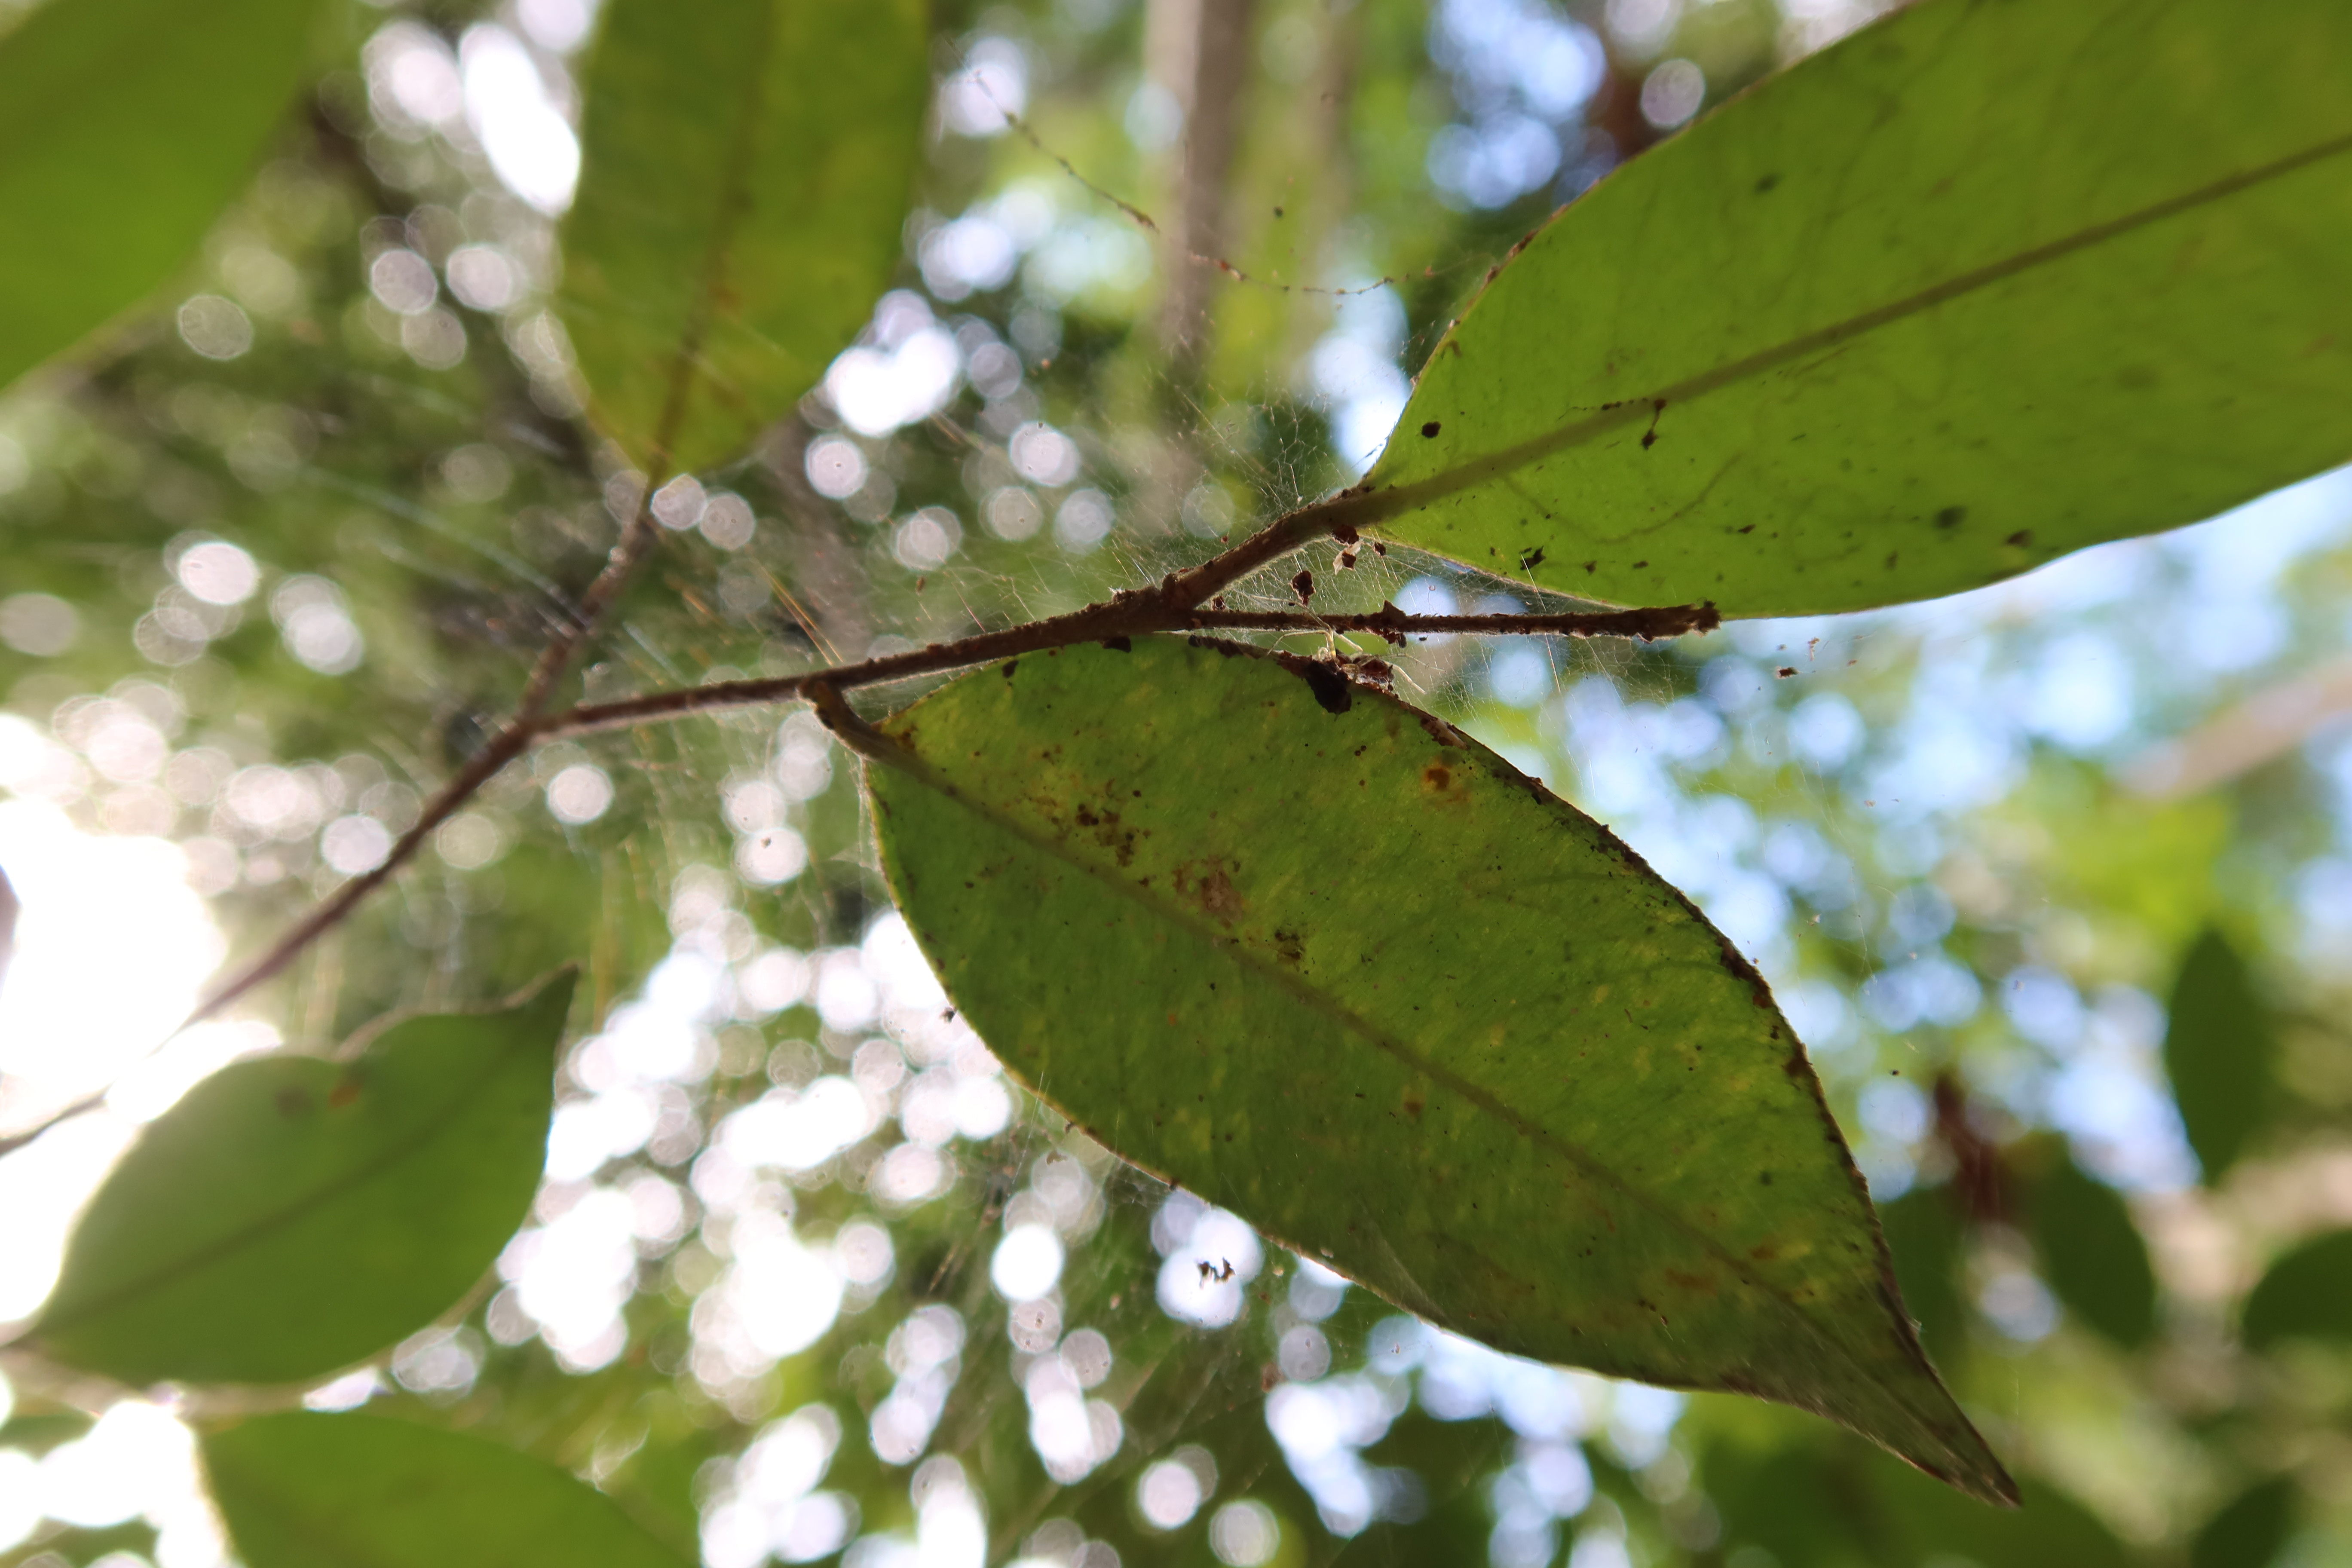
Label: Black spots